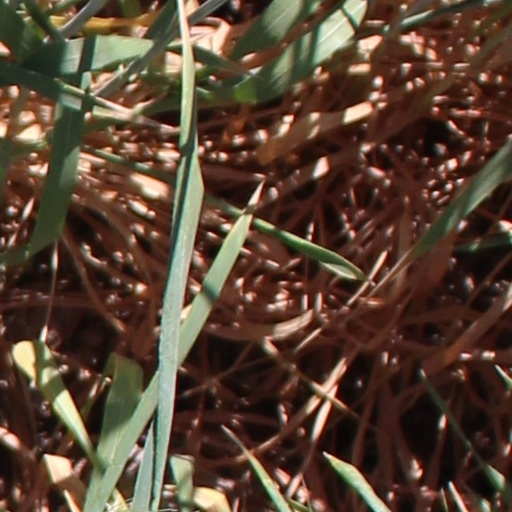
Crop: wheat